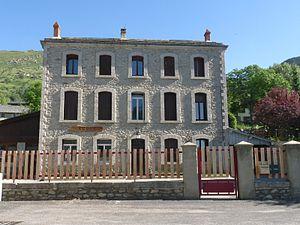
Ecole de Targassonne, Pyrénées-Orientales, France
Targassonne est une commune française située en Cerdagne, dans le département des Pyrénées-Orientales en région Occitanie.